La Résistance (professional wrestling)

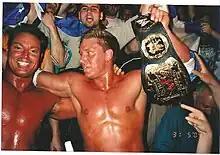
La Résistance members Sylvain Grenier (right) and Robért Conway (left) as World Tag Team Champions in 2004.

La Résistance was a professional wrestling tag team and former stable who performed for World Wrestling Entertainment. The name of the team is a reference to the French Resistance.